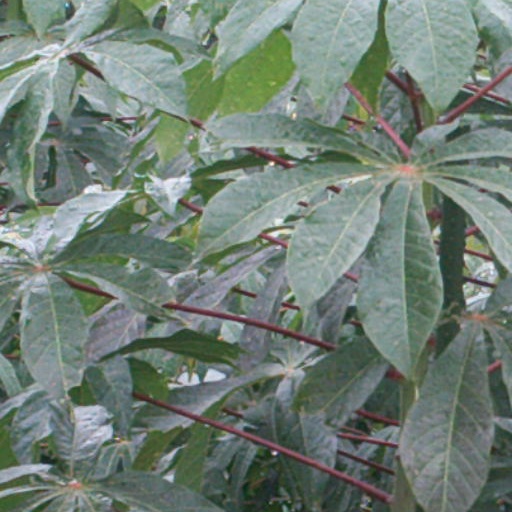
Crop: cassava